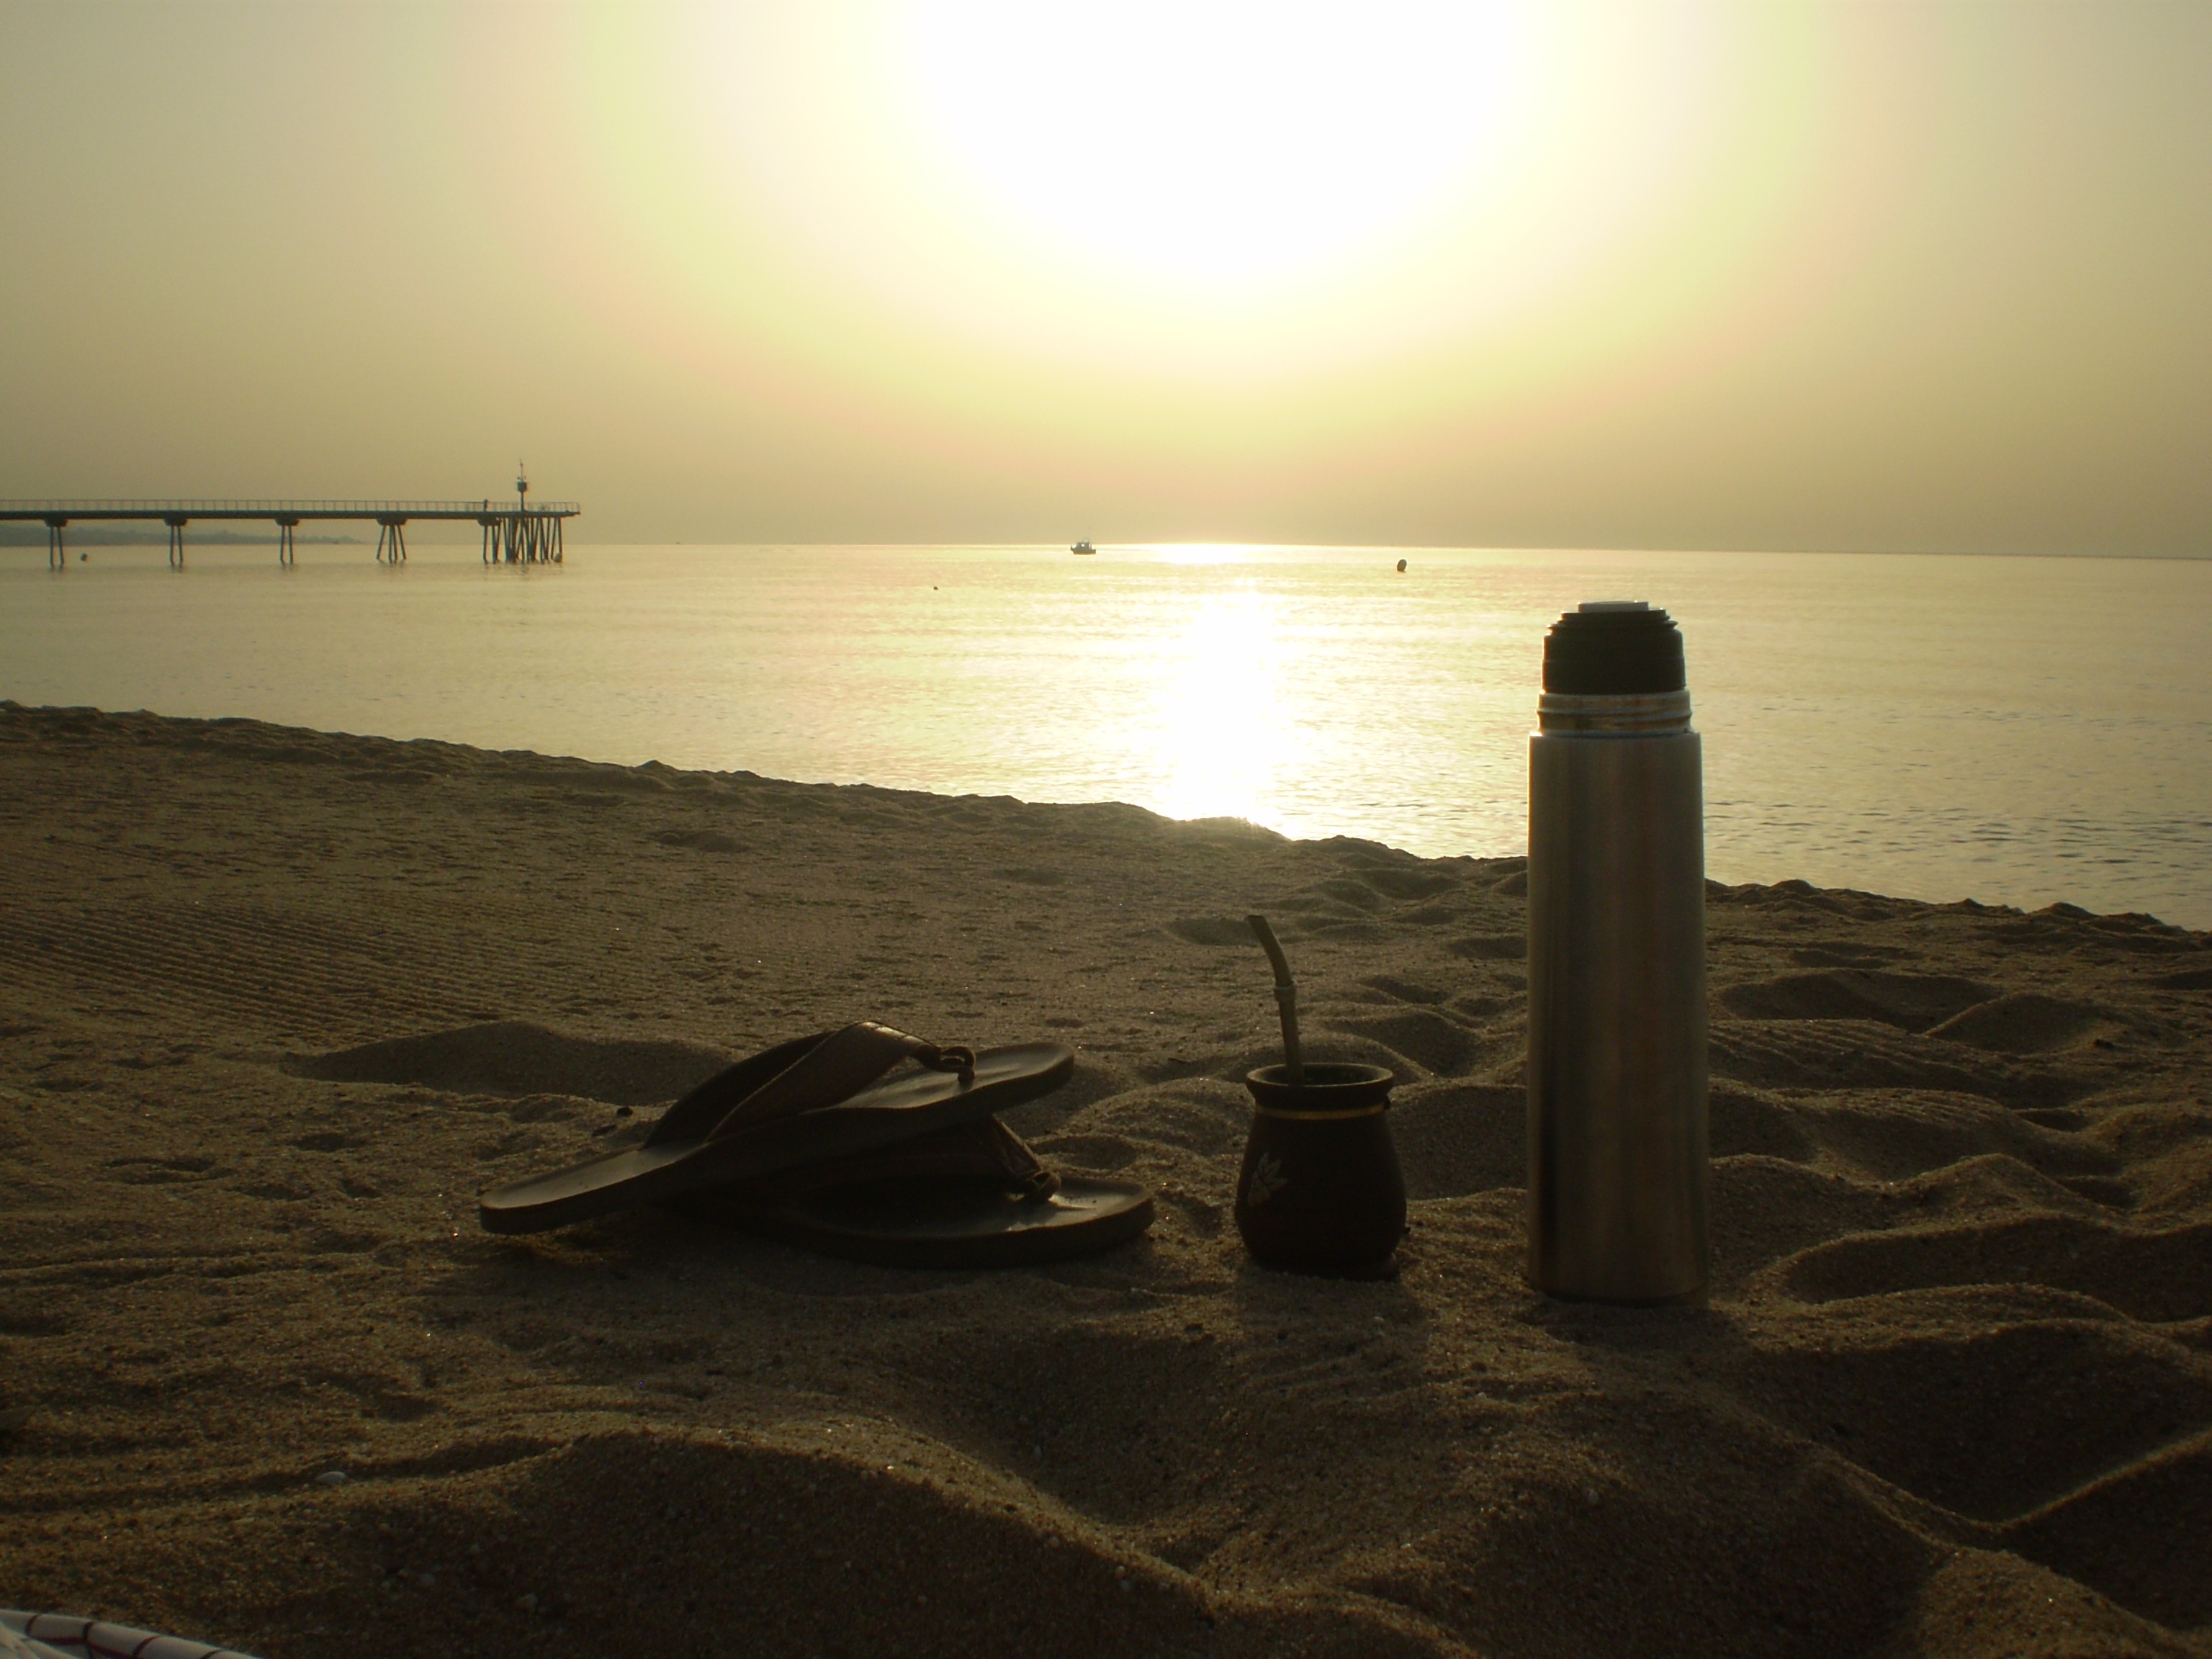
beach, sea, coast, sand, ocean, horizon, sun, sunrise, sunset, sunlight, tea, morning, shore, wave, dawn, dusk, evening, reflection, thermo, body of water, flip flops, matt, badalona